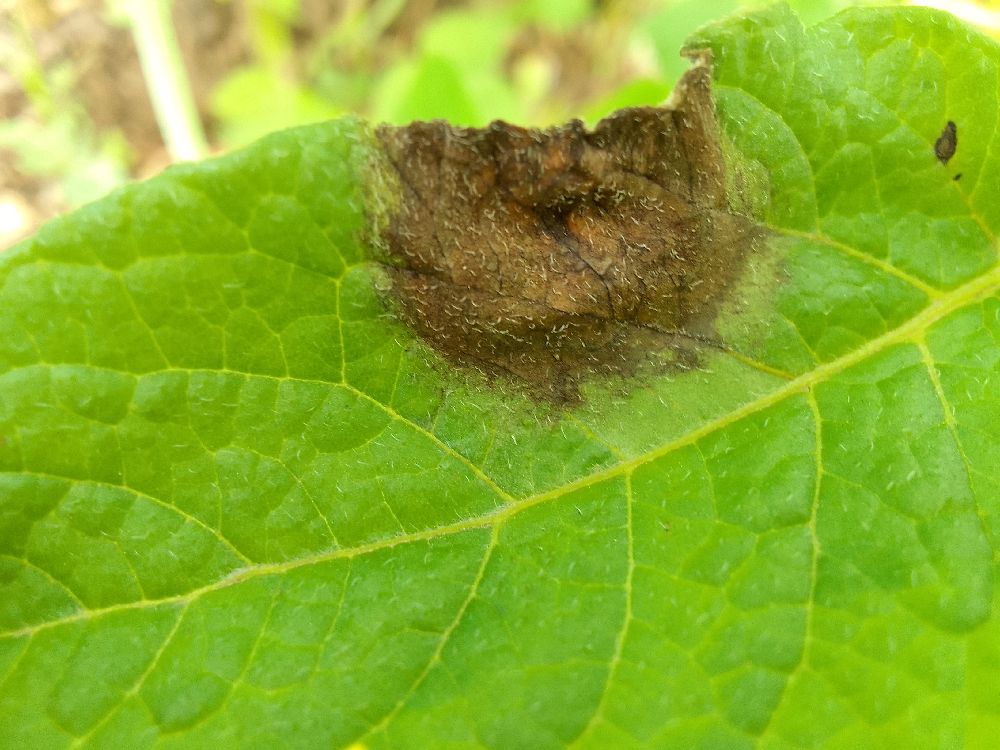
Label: Late blight